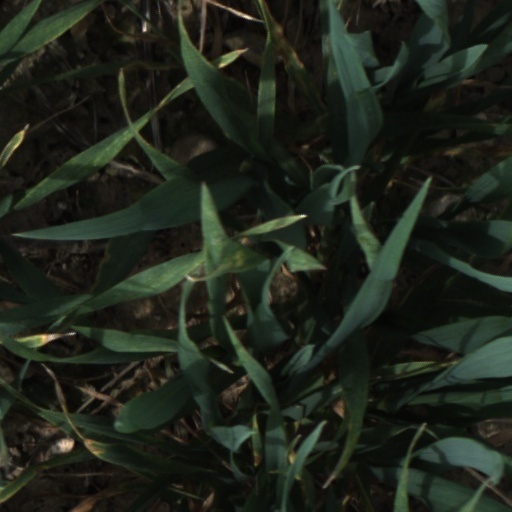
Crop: wheat